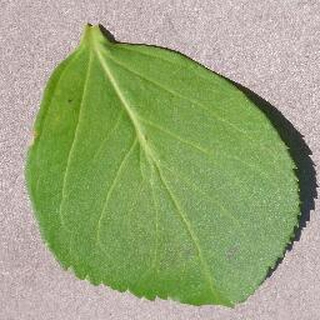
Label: healthy_cherry